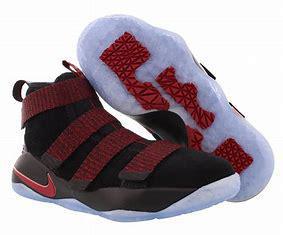
Brand: Nike
Model: Lebron 10